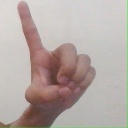
अक्षर: ड